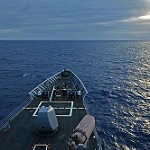
Label: sea